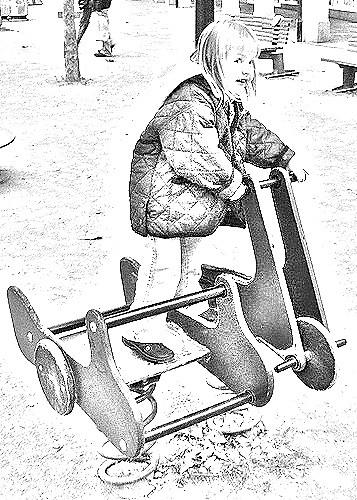
Portrait style: Sketch Portrait